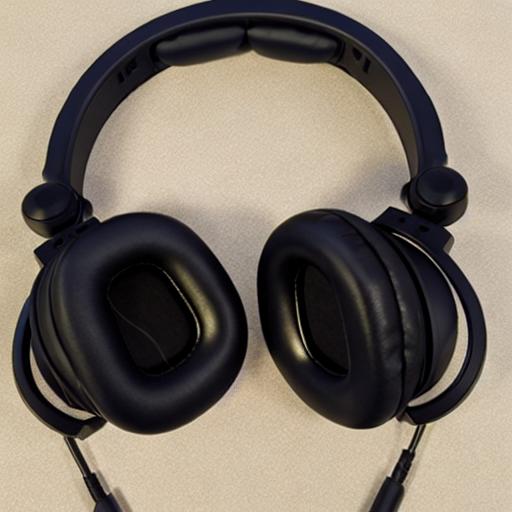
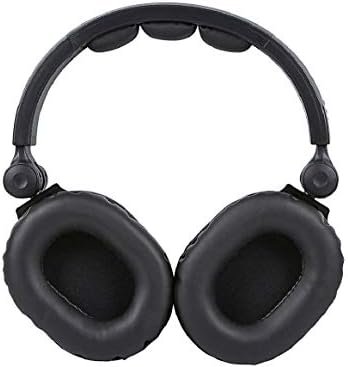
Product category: headphones
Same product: no